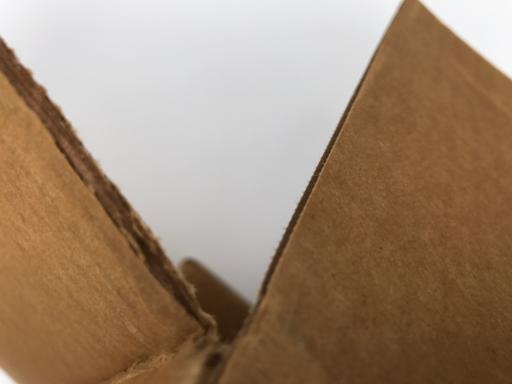
Label: cardboard